Lady Margaret Beaufort

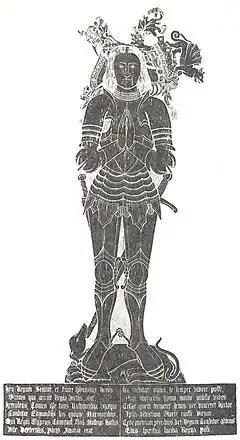
Monumental brass of Edmund Tudor, 1st Earl of Richmond, the husband of Lady Margaret Beaufort, in St David's Cathedral, Pembrokeshire

Margaret was married to Suffolk's son, John de la Pole. The wedding may have been held between 28 January and 7 February 1444, when she was perhaps a year old but certainly no more than three. However, there is more evidence to suggest they were married in January 1450, after Suffolk had been arrested and was looking to secure his son's future by betrothing him to a conveniently wealthy ward whose children could be potential claimants to the throne. Papal dispensation was granted on 18 August 1450, necessary because the spouses were closely related (Lady Margaret and de la Pole being the great-grandchildren of two sisters, Katherine Swynford and Philippa Chaucer, respectively), and this concurs with the later date of marriage. Three years later, her marriage to de la Pole was dissolved, and King Henry VI granted Margaret's wardship to his own half-brothers, Jasper and Edmund Tudor.